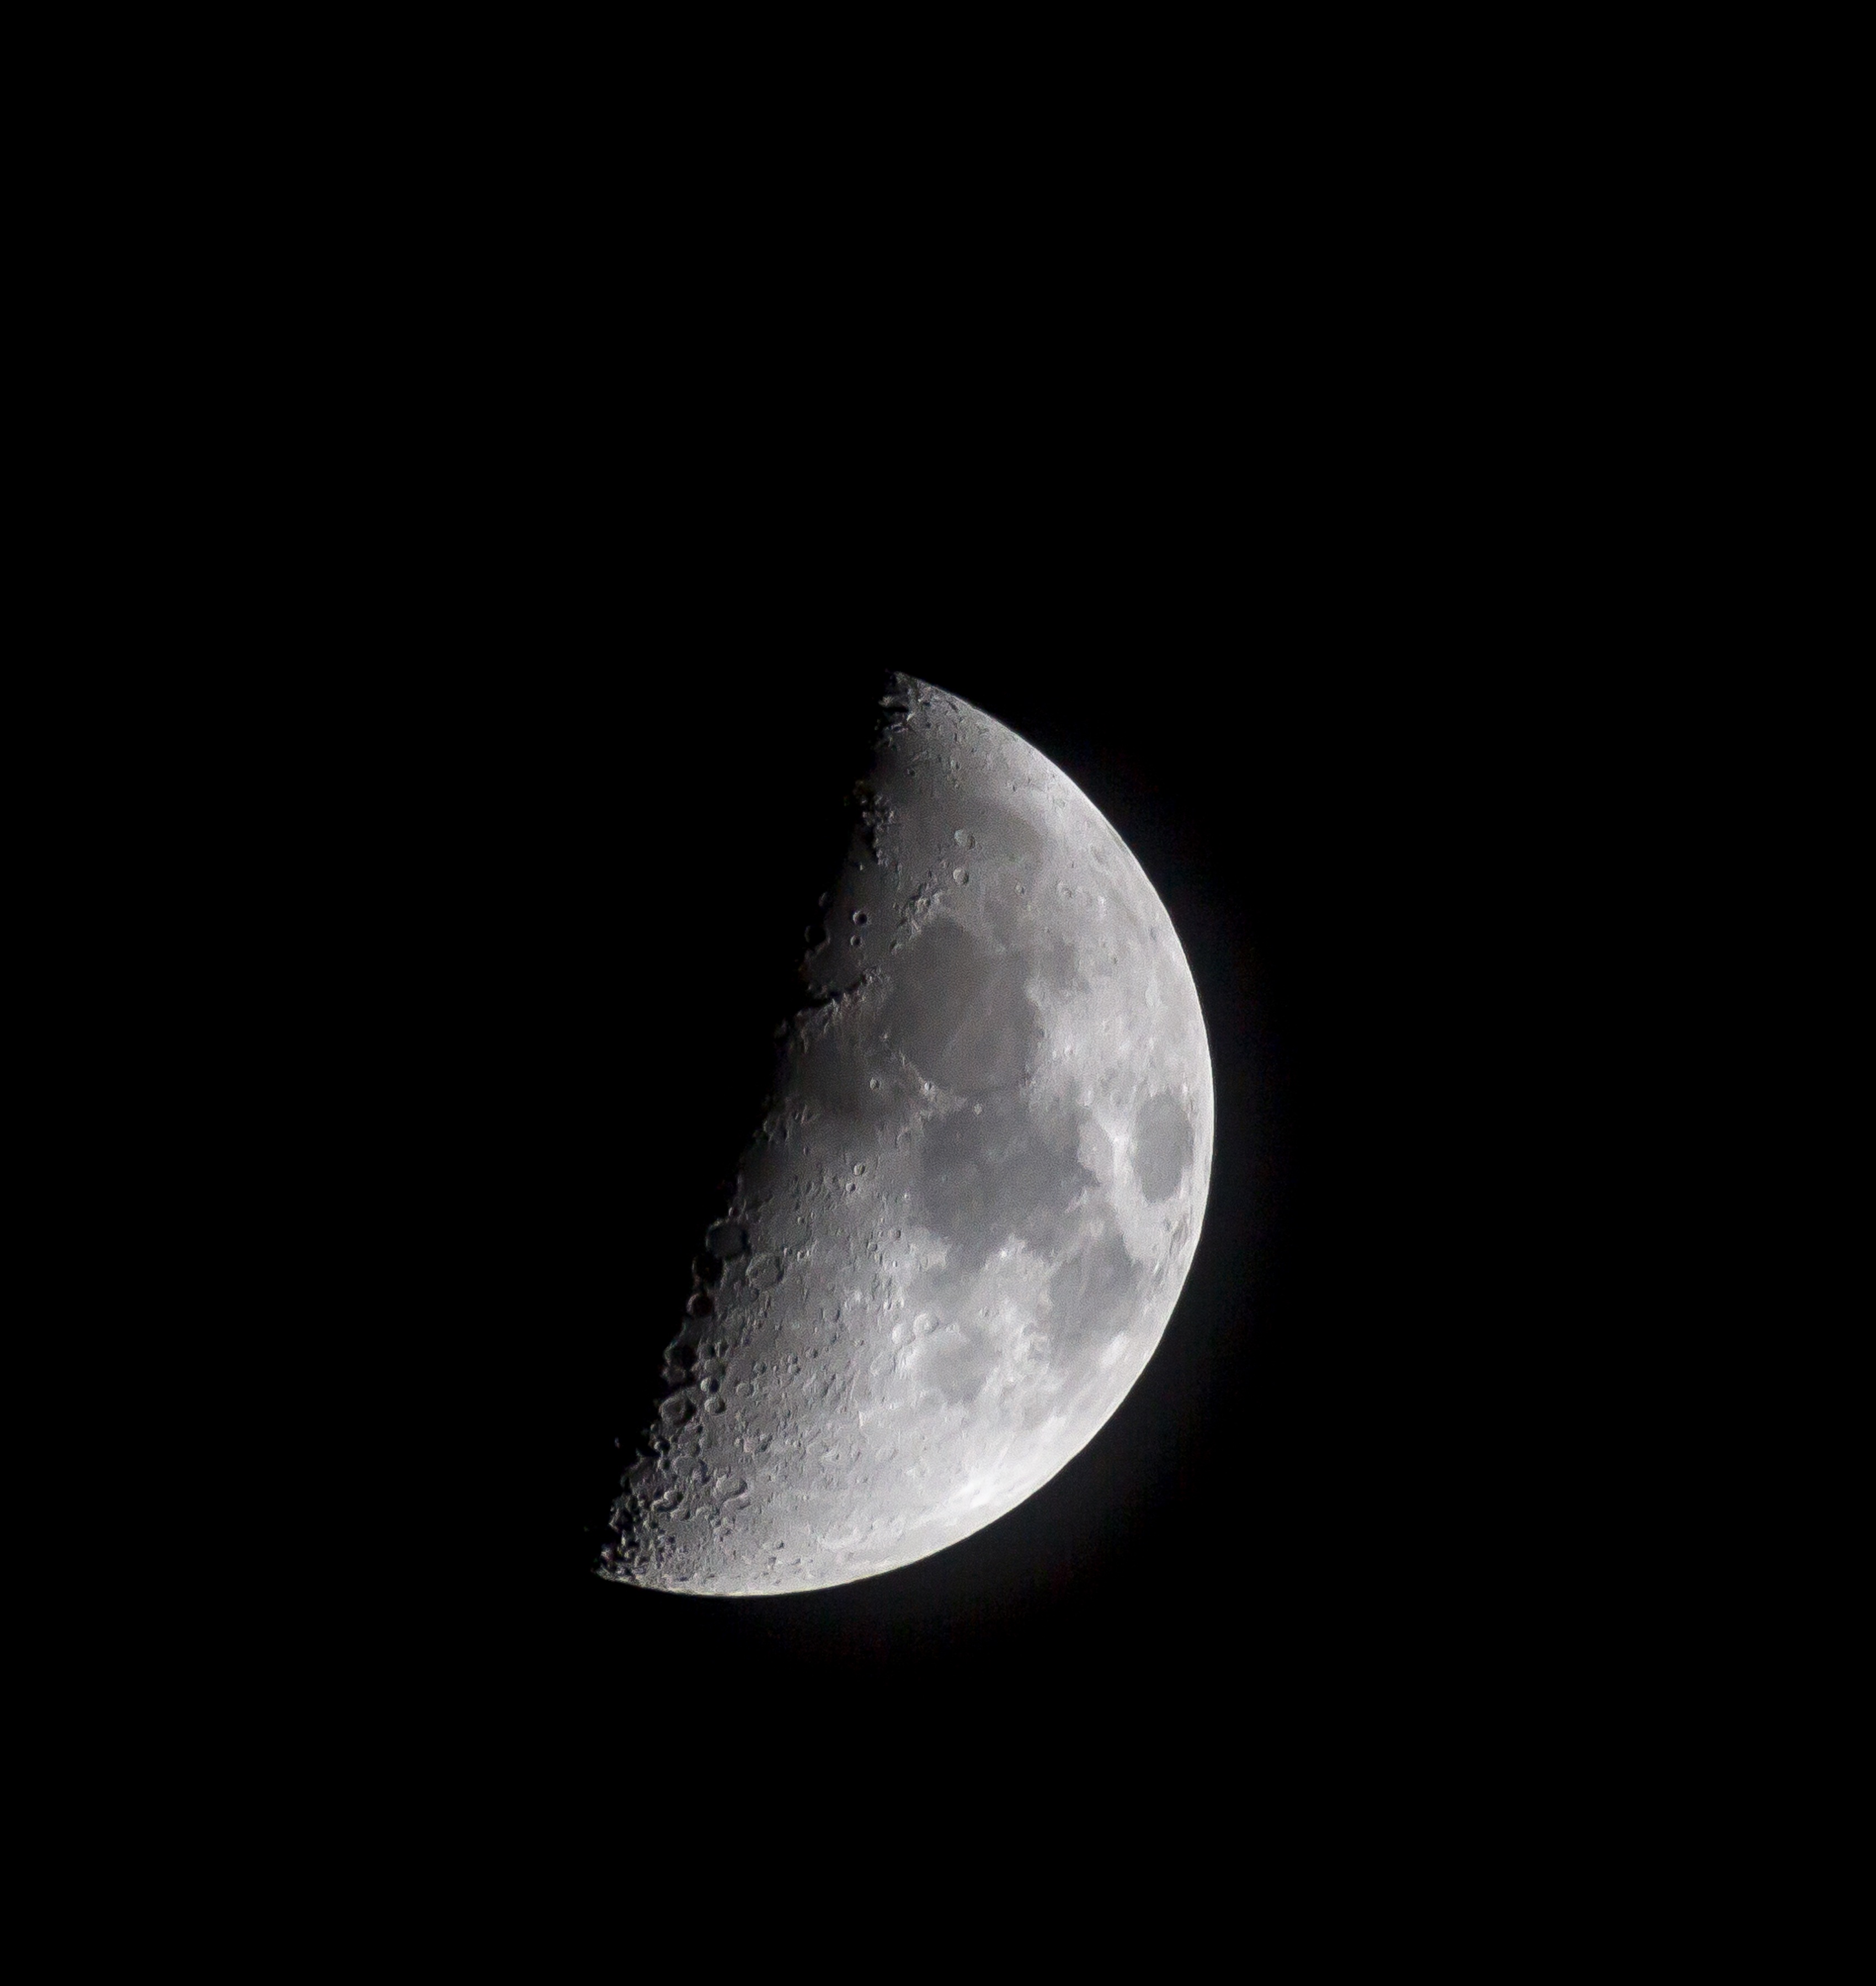
nature, light, black and white, sky, night, star, atmosphere, dark, space, galaxy, monochrome, moon, solar, moonlight, circle, astrology, outer space, clouds, astronomy, earth, lunar, planet, crescent, orbit, astronomical object